BMP development

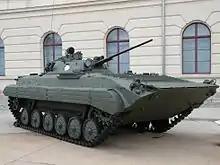
Nationale Volksarmee BMP-2

Although the BMP-1 was a revolutionary design, its main armament, the 2A28 Grom and the 9S428 ATGM launcher capable of firing the 9M14 Malyutka (NATO: AT-3A Sagger A) and the 9M14M Malyutka-M (NATO: AT-3B Sagger B) ATGMs, quickly became obsolete. Therefore, the Soviet Union decided to produce an updated and improved version of the BMP-1. The main emphasis was put on improving the main armament. In 1972 work got underway to develop an improved version of the BMP-1. An experimental prototype, the Ob'yekt 680 was produced. Ob'yekt 680 had a new two-man turret armed with a Shipunov 2A42 30 mm autocannon and a secondary 7.62 mm machine gun mounted in a barbette similar to the Marder.